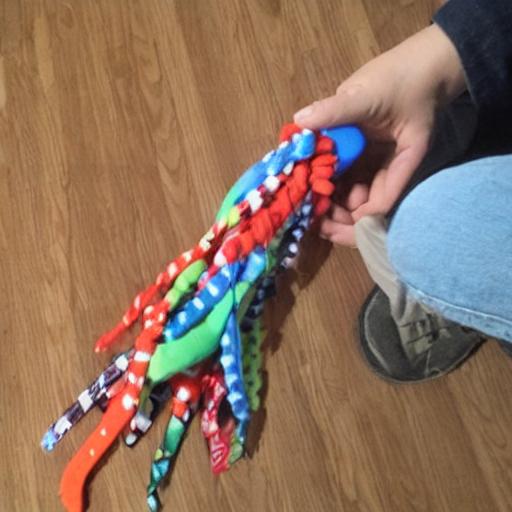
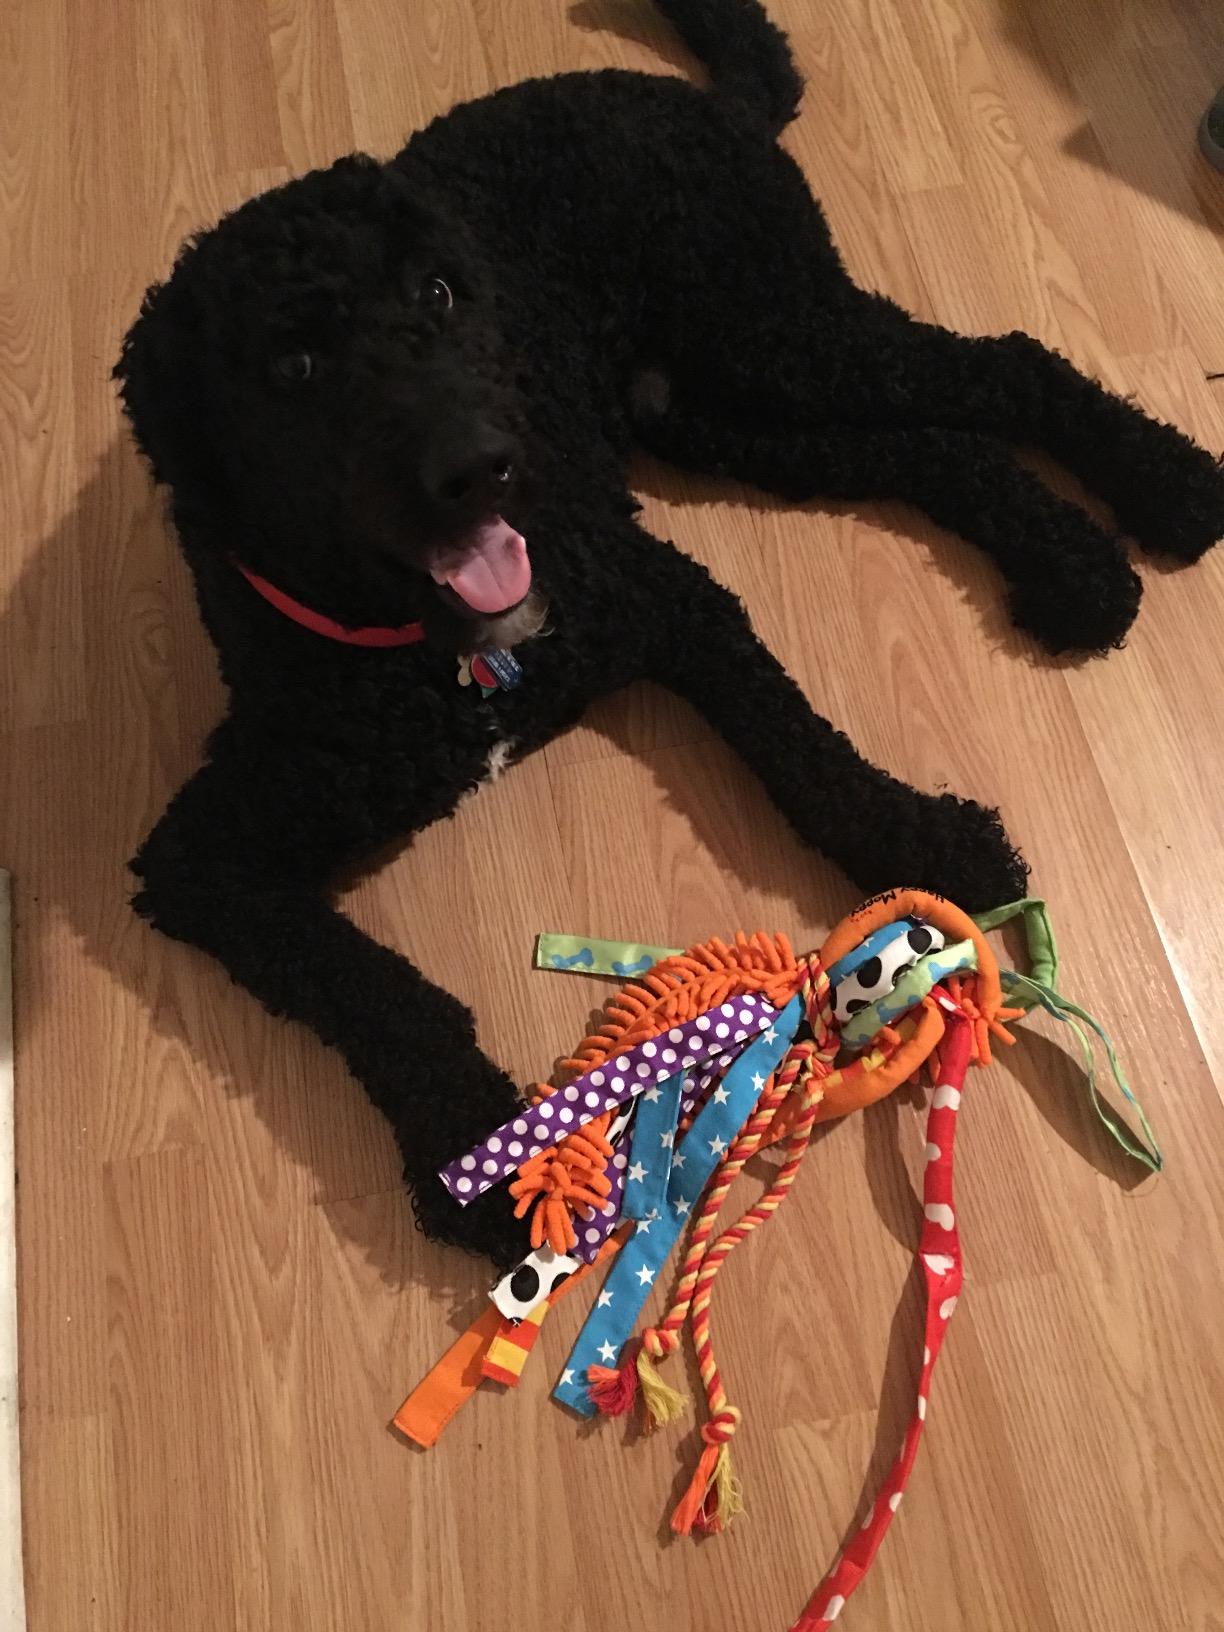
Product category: items_toy
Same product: no